New Age

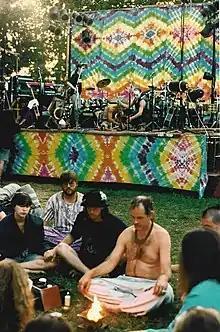
New Age meditation group at the Snoqualmie Moondance festival, 1992

In discussing the New Age, academics have varyingly referred to "New Age spirituality" and "New Age religion". Those involved in the New Age rarely consider it to be "religion"—negatively associating that term solely with organized religion—and instead describe their practices as "spirituality". Religious studies scholars, however, have repeatedly referred to the New Age milieu as a "religion". York described the New Age as a new religious movement (NRM). Conversely, both Heelas and Sutcliffe rejected this categorisation; Heelas believed that while elements of the New Age represented NRMs, this did not apply to every New Age group. Similarly, Chryssides stated that the New Age could not be seen as "a religion" in itself.